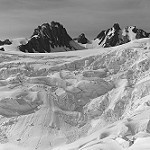
Label: B & W